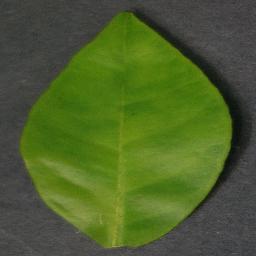
Label: Orange___Haunglongbing_(Citrus_greening)